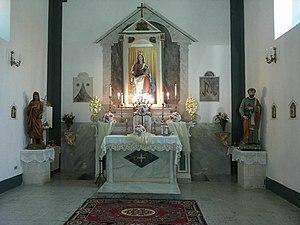
Notre-Dame du Mont-Carmel est l'un des divers noms de la Vierge Marie. Sa dénomination procède du mont Carmel, en Terre Sainte, un nom qui dérive de Karmel ou Al-Karem et que l'on pourrait traduire par jardin. Des ordres religieux carmélites existent aujourd'hui dans le monde, masculins et féminins, dédiés à cette figure mariale.